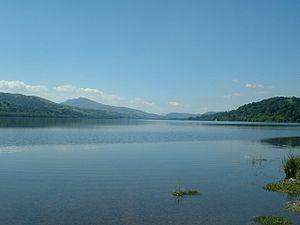
Le lac Bala est un lac situé au Gwynedd, un comté du pays de Galles. Le lac est le plus important lac naturel du pays de Galles. Il est alimenté par la Dee qui le traverse.
La liste des sites Ramsar au pays de Galles comprend des zones humides considérées comme ayant une importance internationale au regard de la Convention de Ramsar. Le pays de Galles compte actuellement 10 sites désignés «zones humides d’importance internationale» d’une superficie de 52 036 hectares.